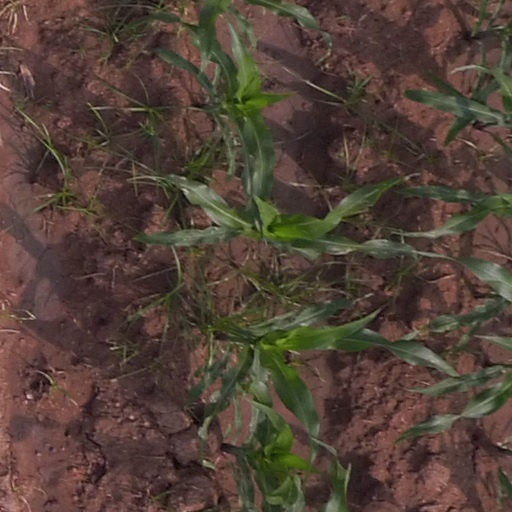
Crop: maize; corn